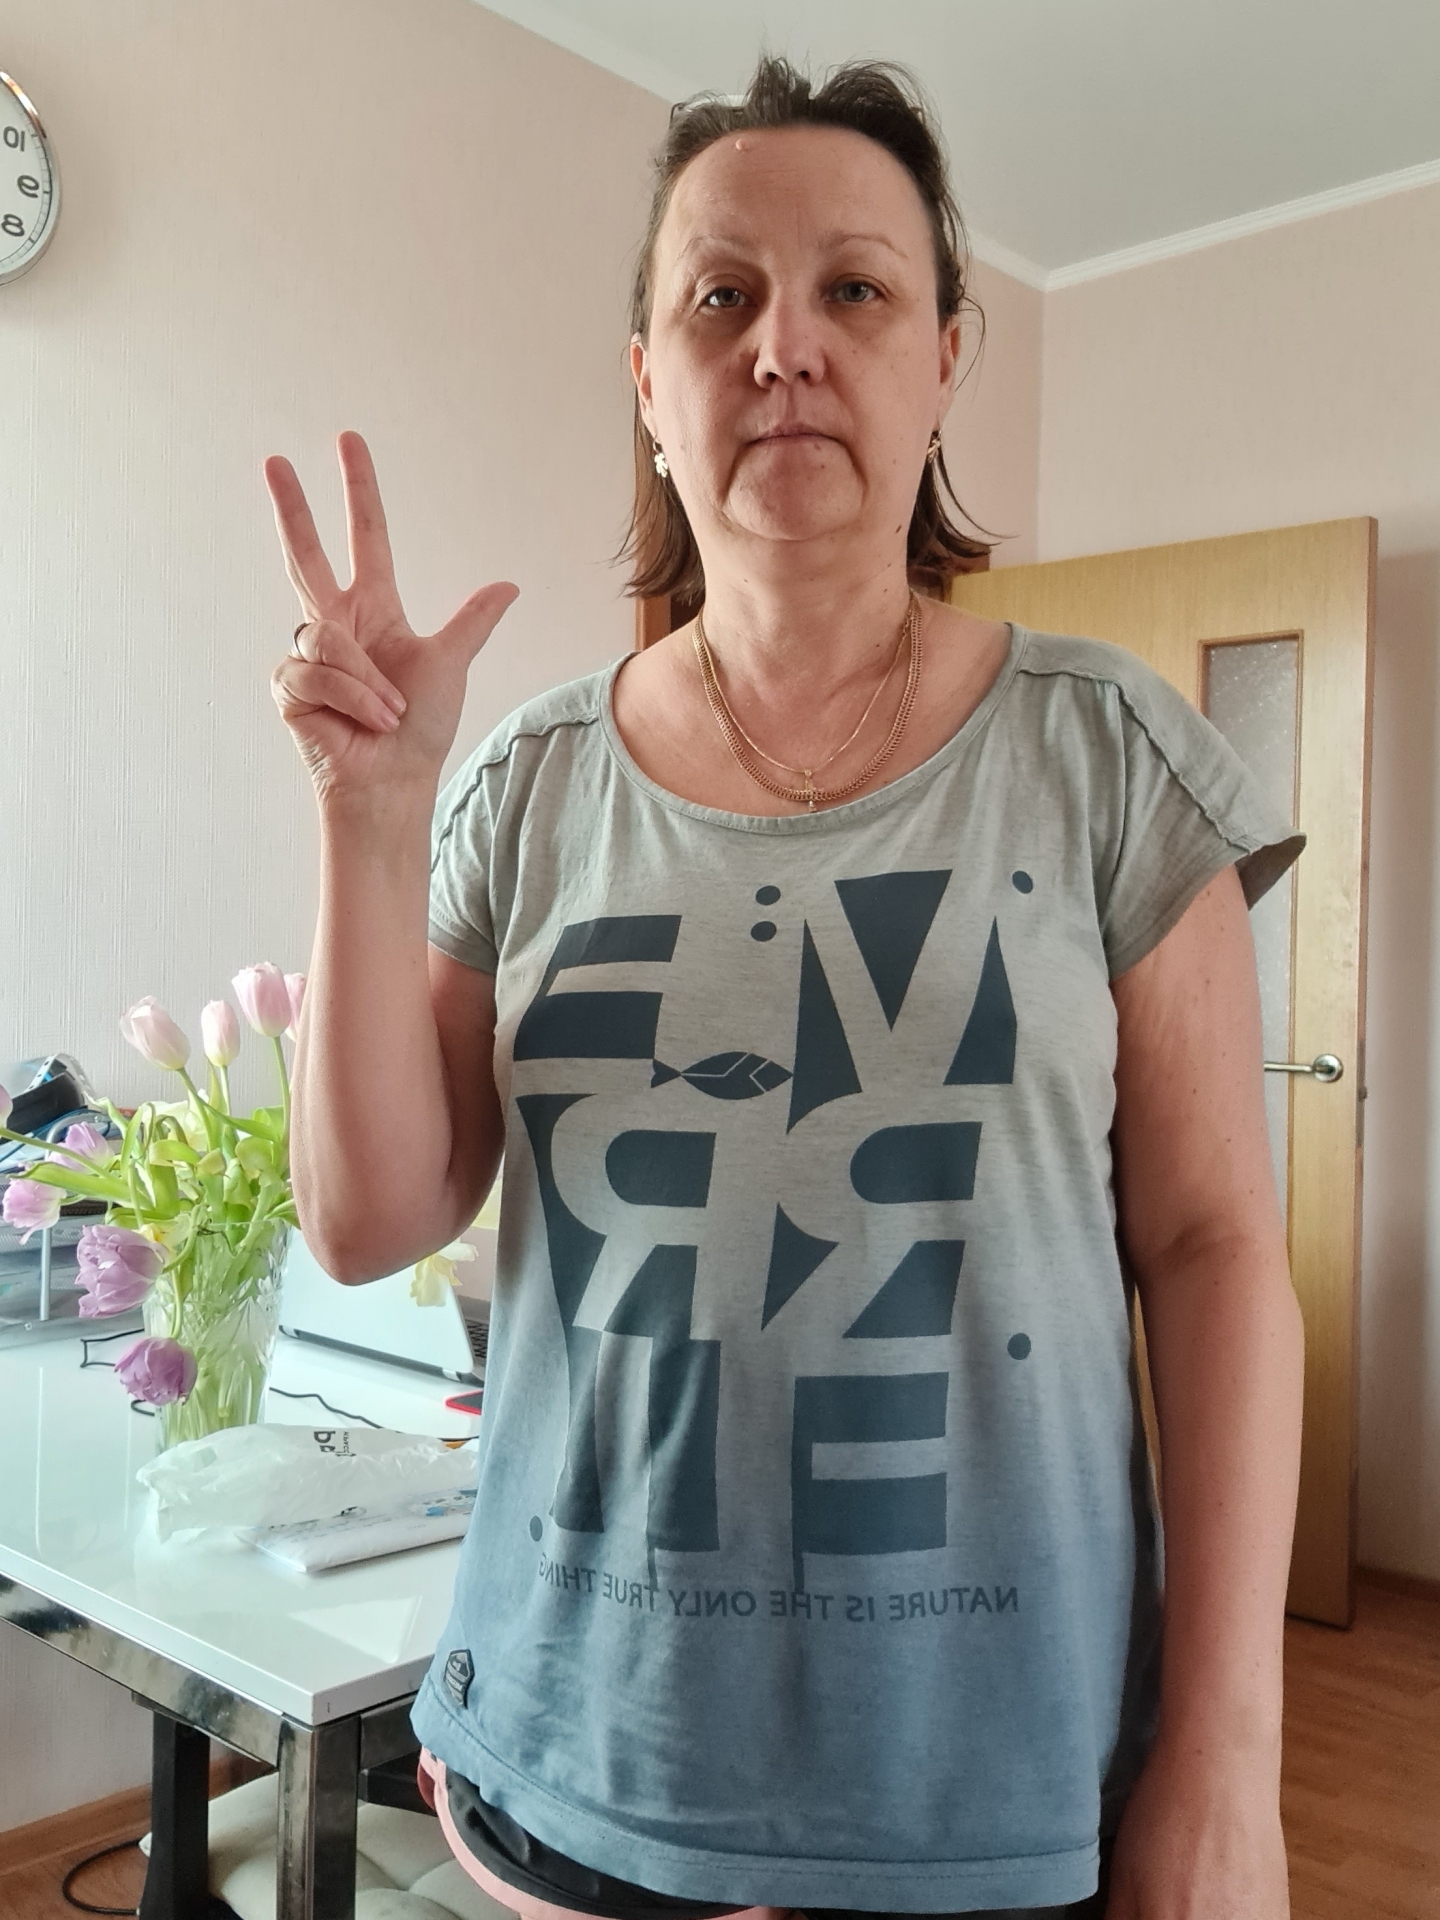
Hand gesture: three2